Early flying machines

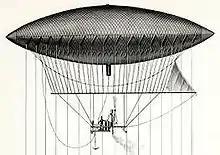
The dirigible balloon created by Giffard in 1852

1783 was a watershed year for ballooning. Between 4 June and 1 December five separate French balloons achieved important aviation firsts: